Turin Airport

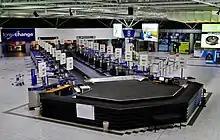
Check-in area

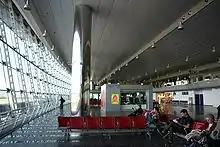
Departures area

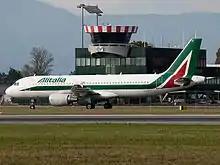
An Alitalia Airbus A320-200 taxiing at Turin Airport in front of the control tower

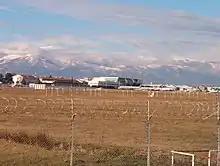
Apron view with the Italian Alps visible in the background

The airport is served by a railway station on the Turin–Ceres railway, which connects it to Turin city centre.